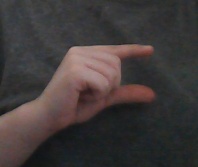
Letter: dal